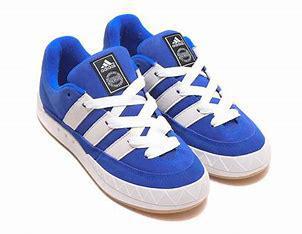
Brand: Adidas
Model: Adimatic